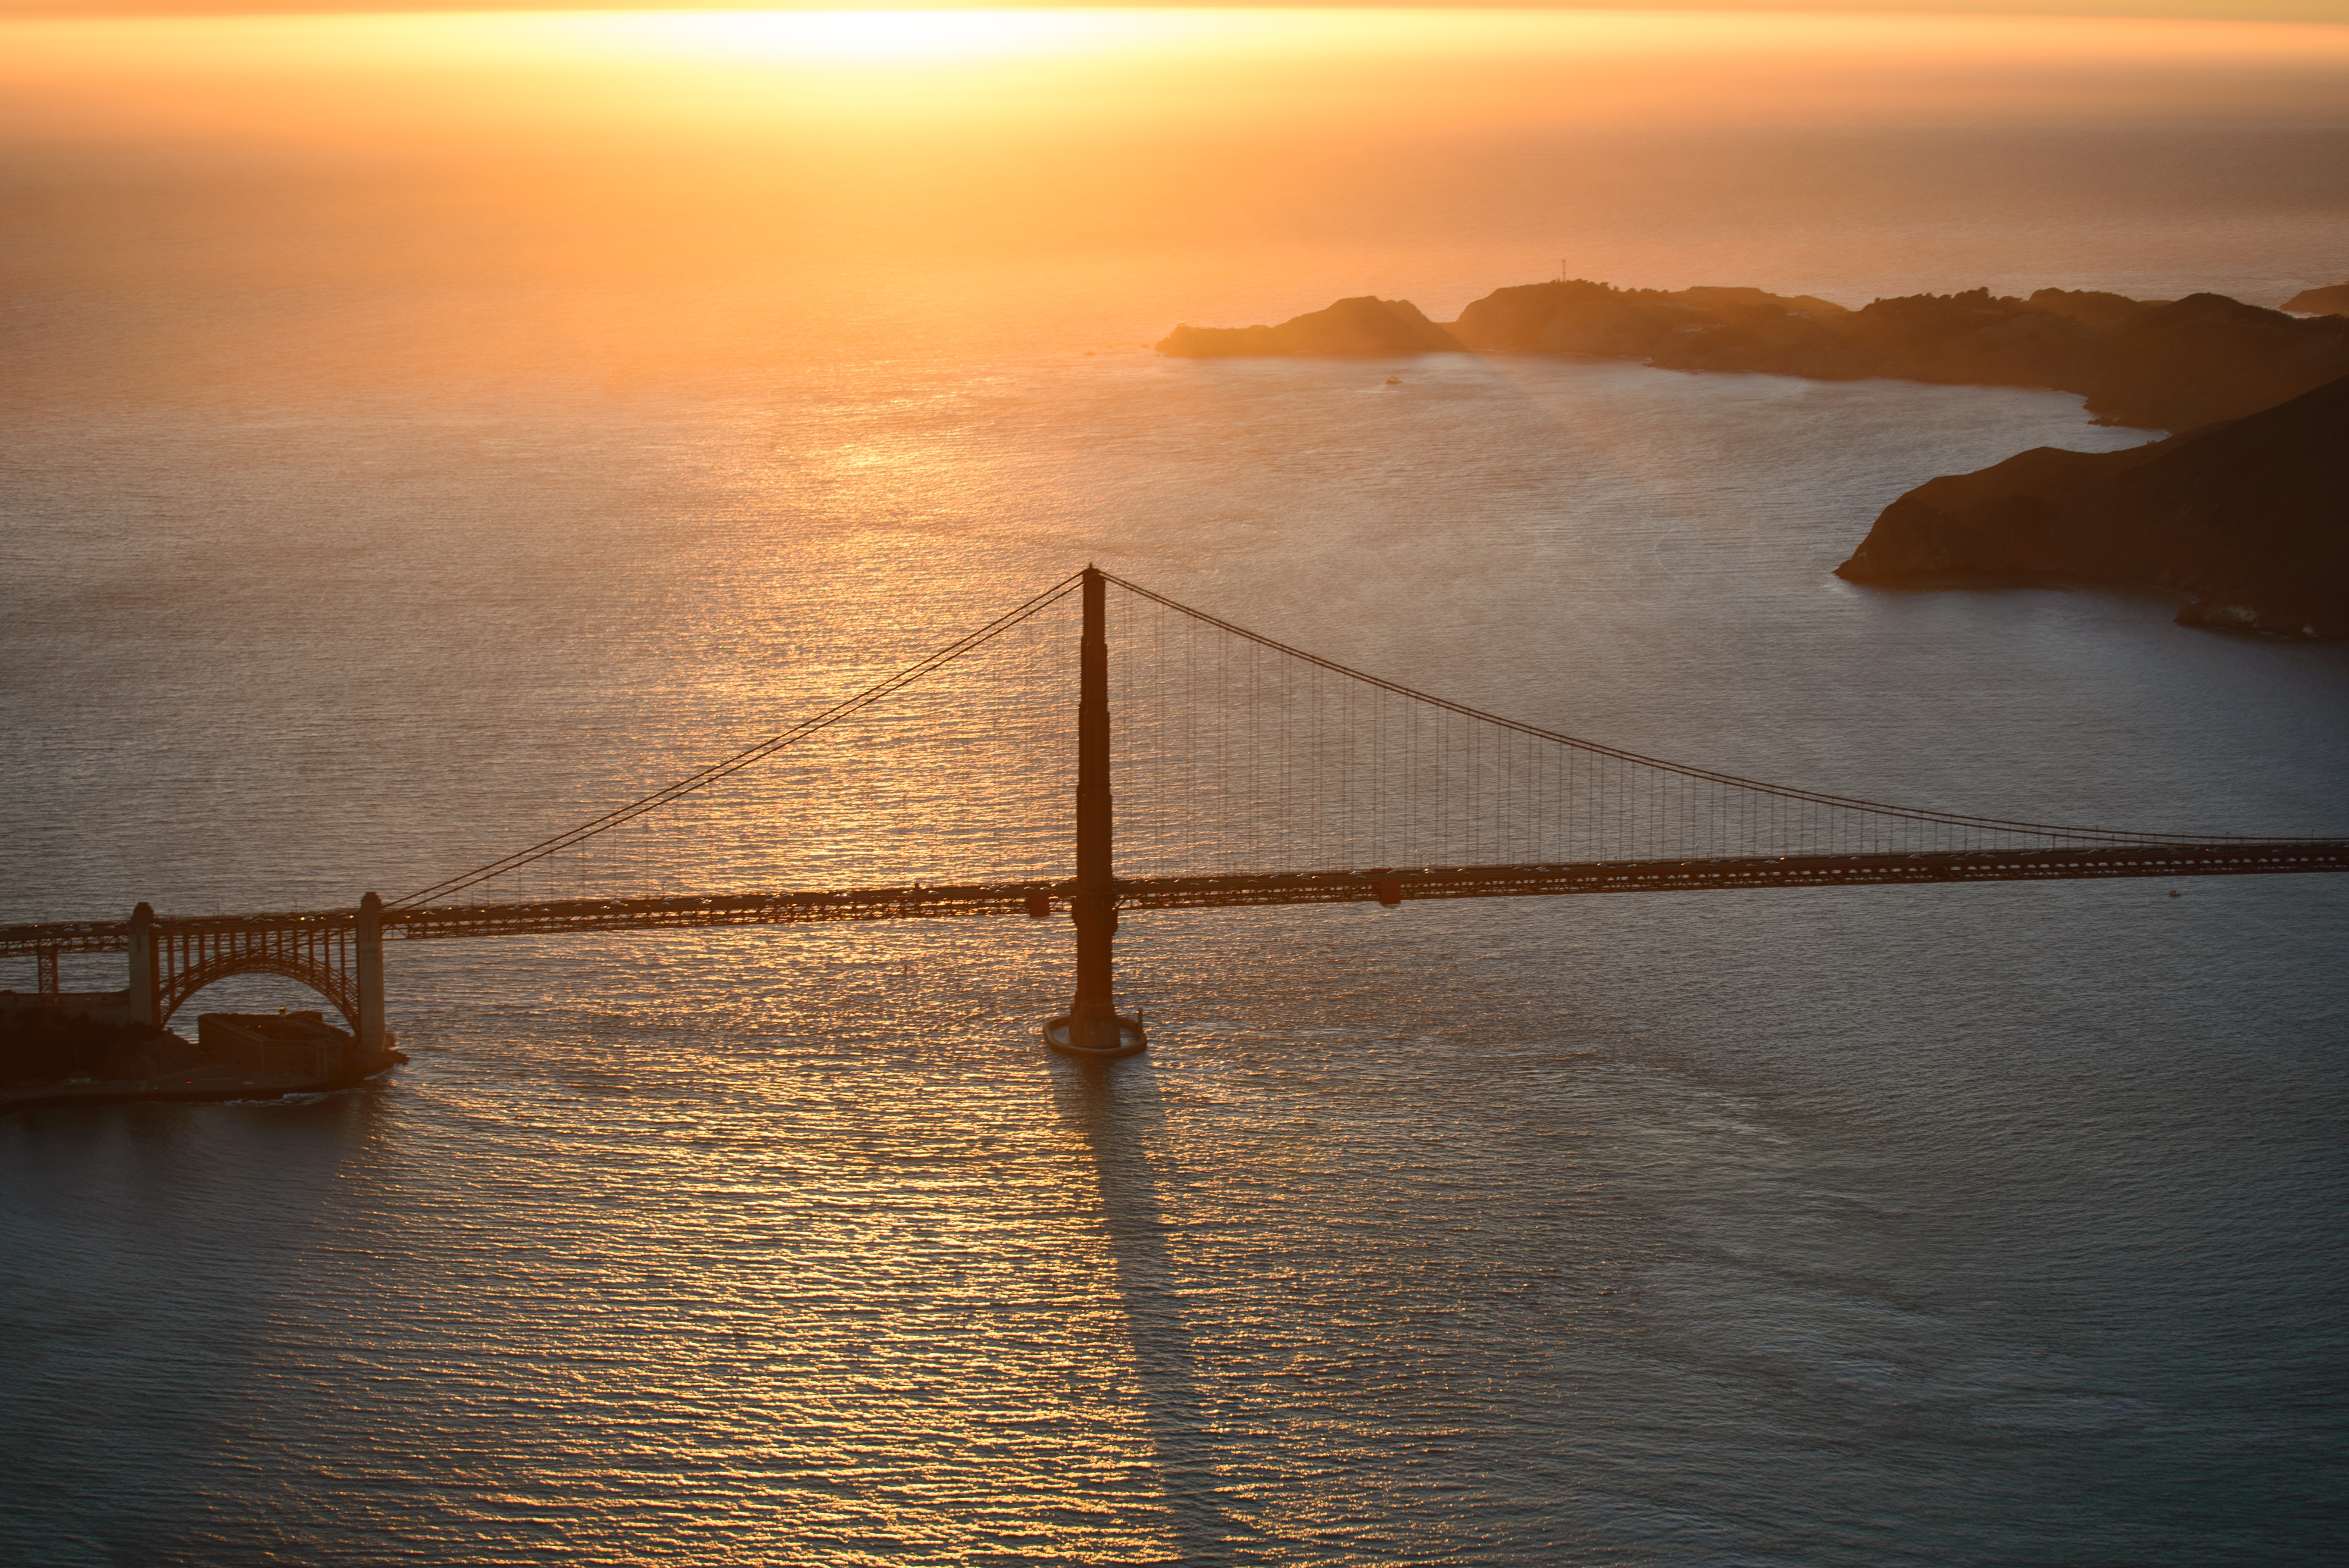
sea, coast, ocean, horizon, cloud, sun, sunrise, sunset, sunlight, morning, shore, wave, dawn, dusk, evening, reflection, bay, afterglow, atmospheric phenomenon